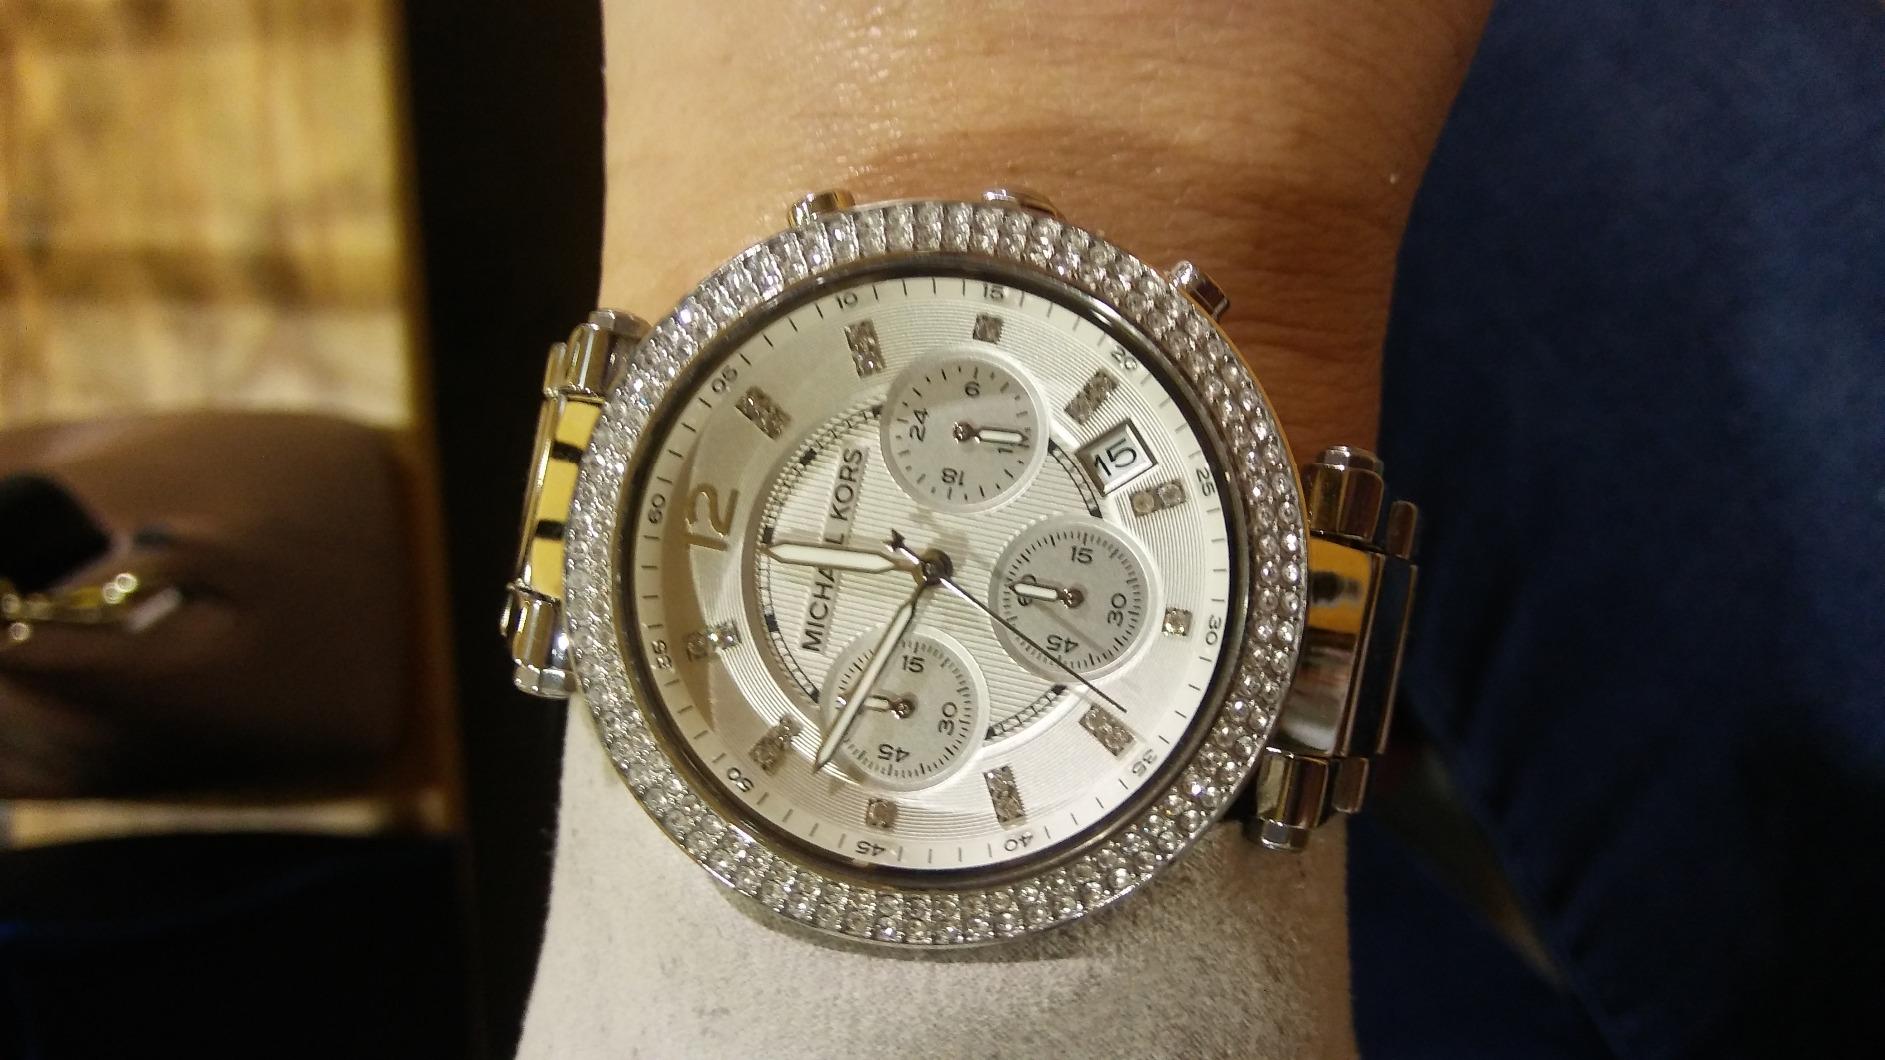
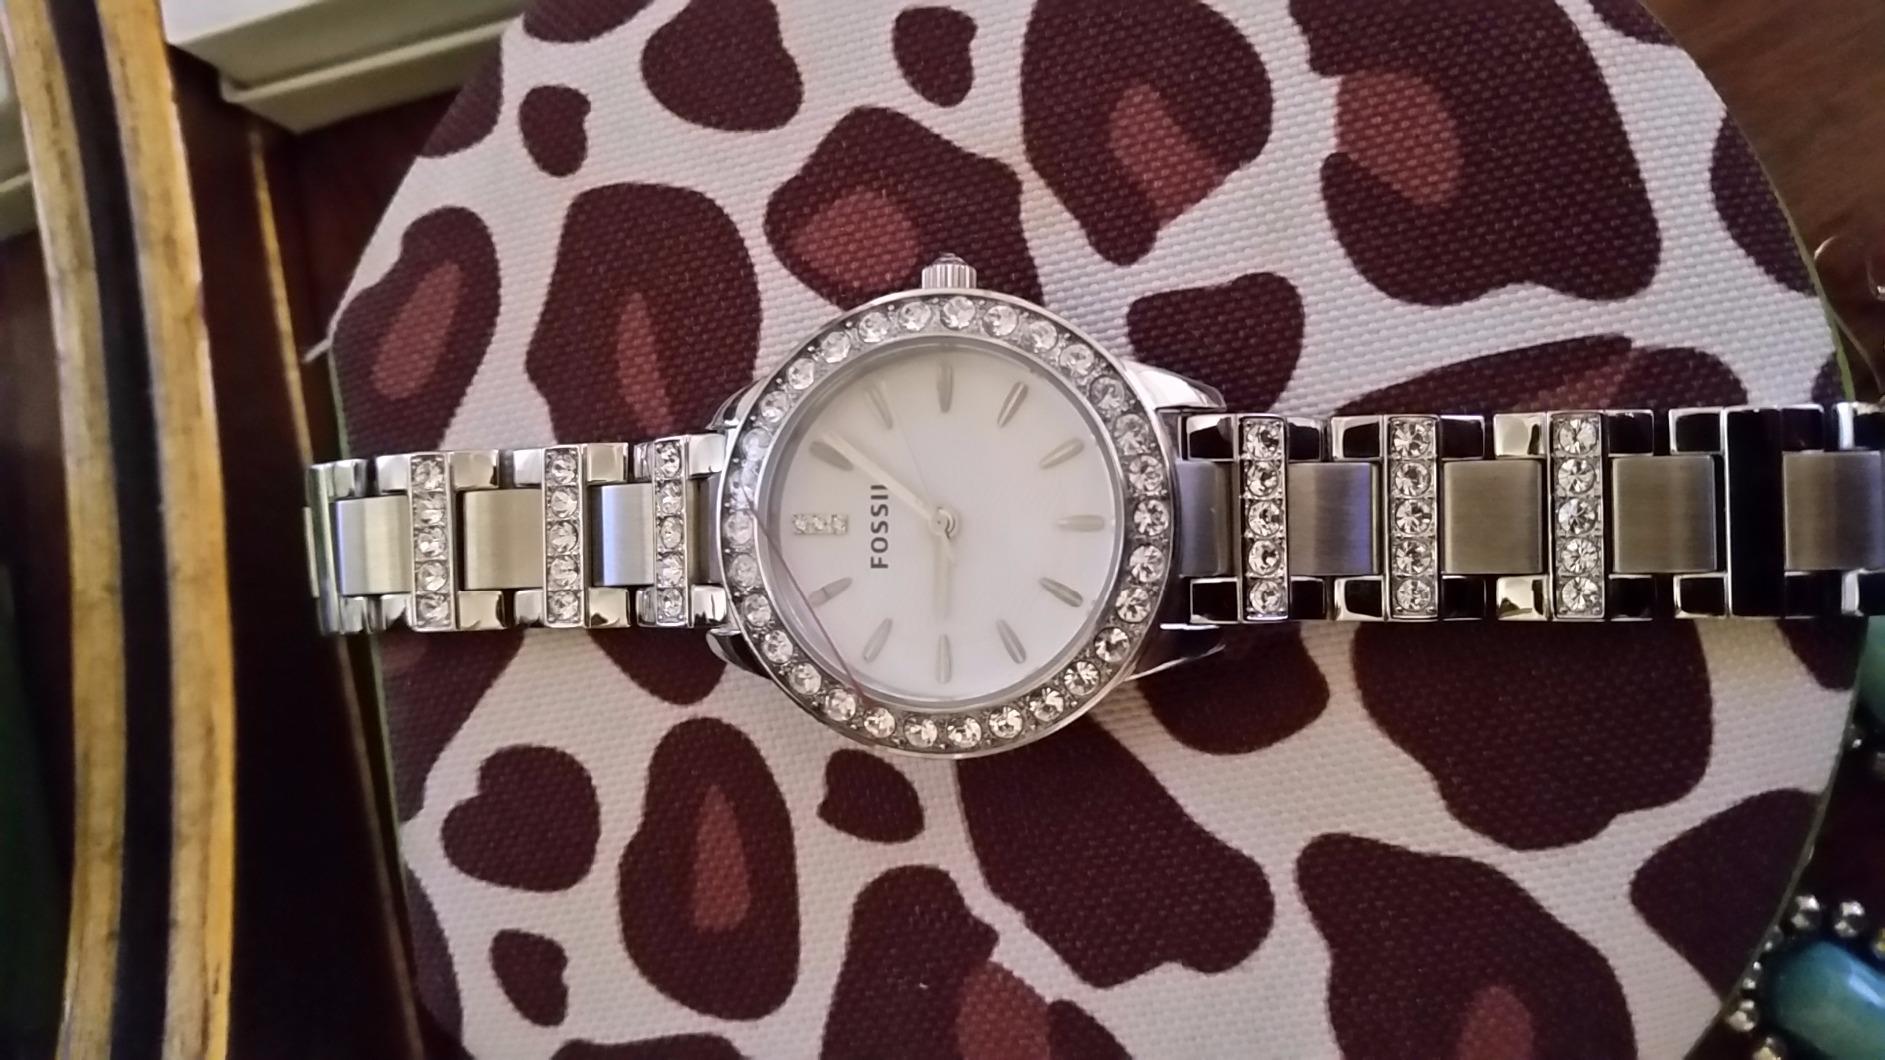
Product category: accessories_watch
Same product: no